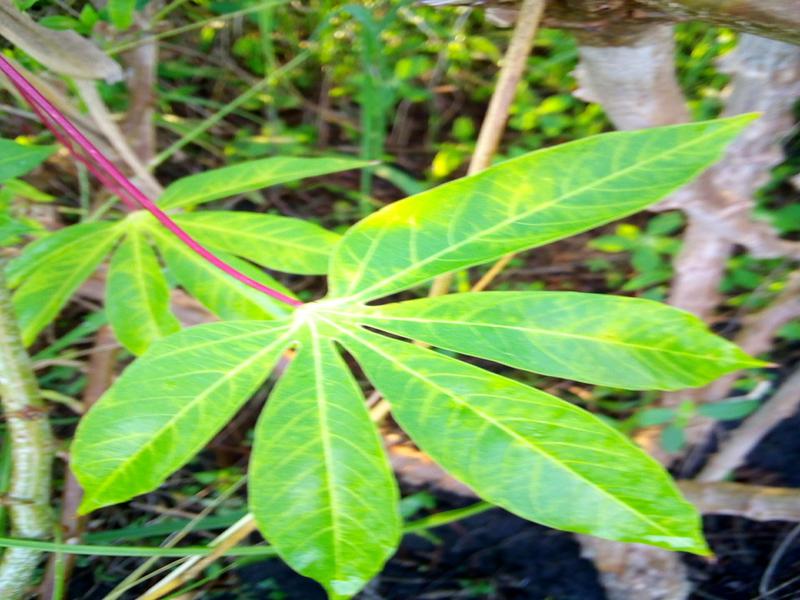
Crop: cassava
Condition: brown_streak_disease